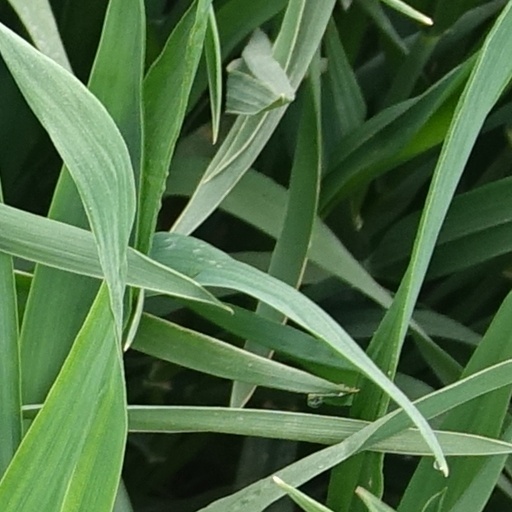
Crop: wheat